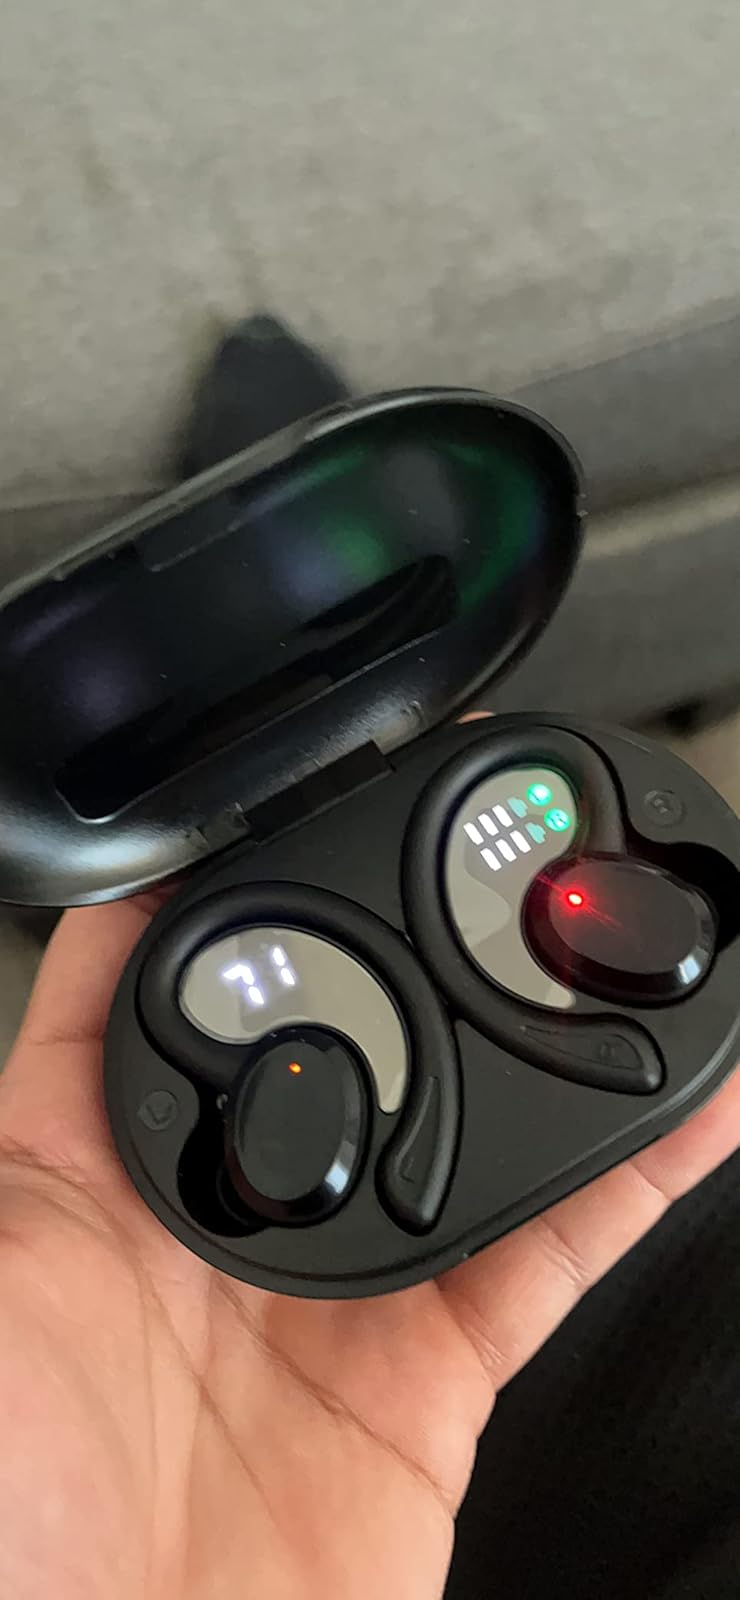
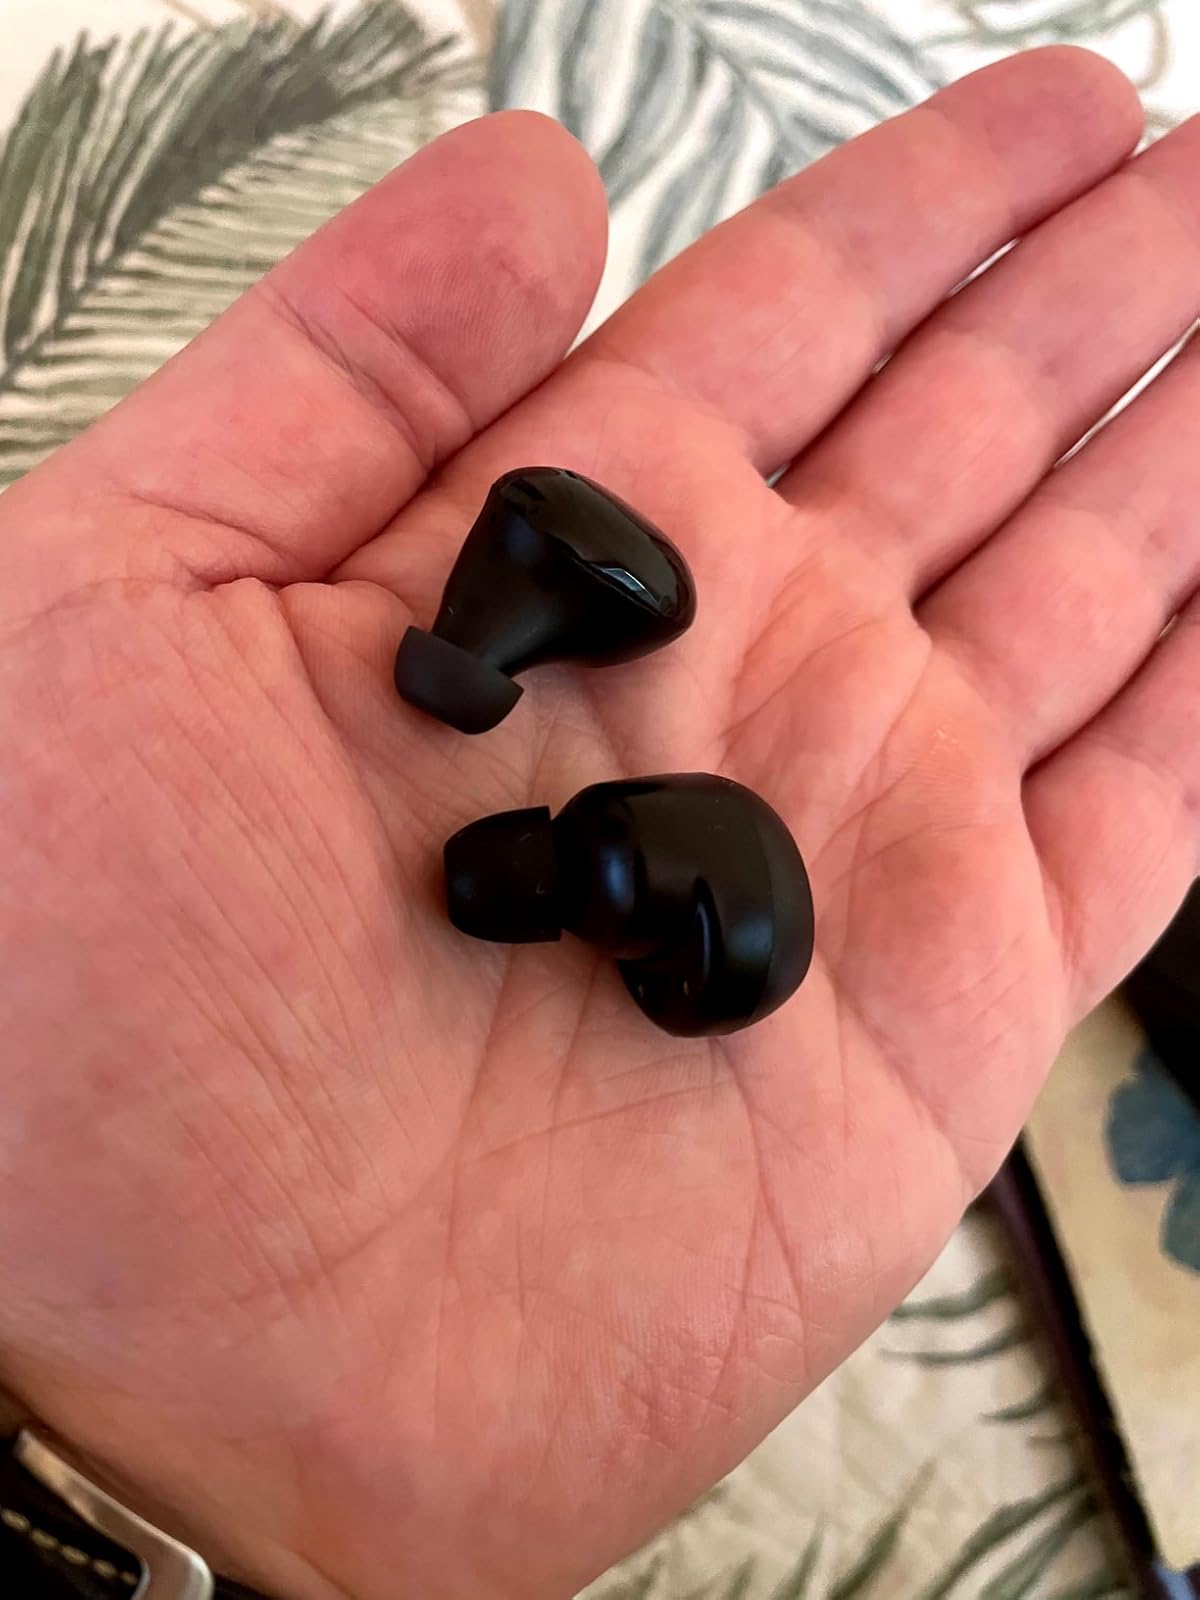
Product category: earbuds
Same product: no